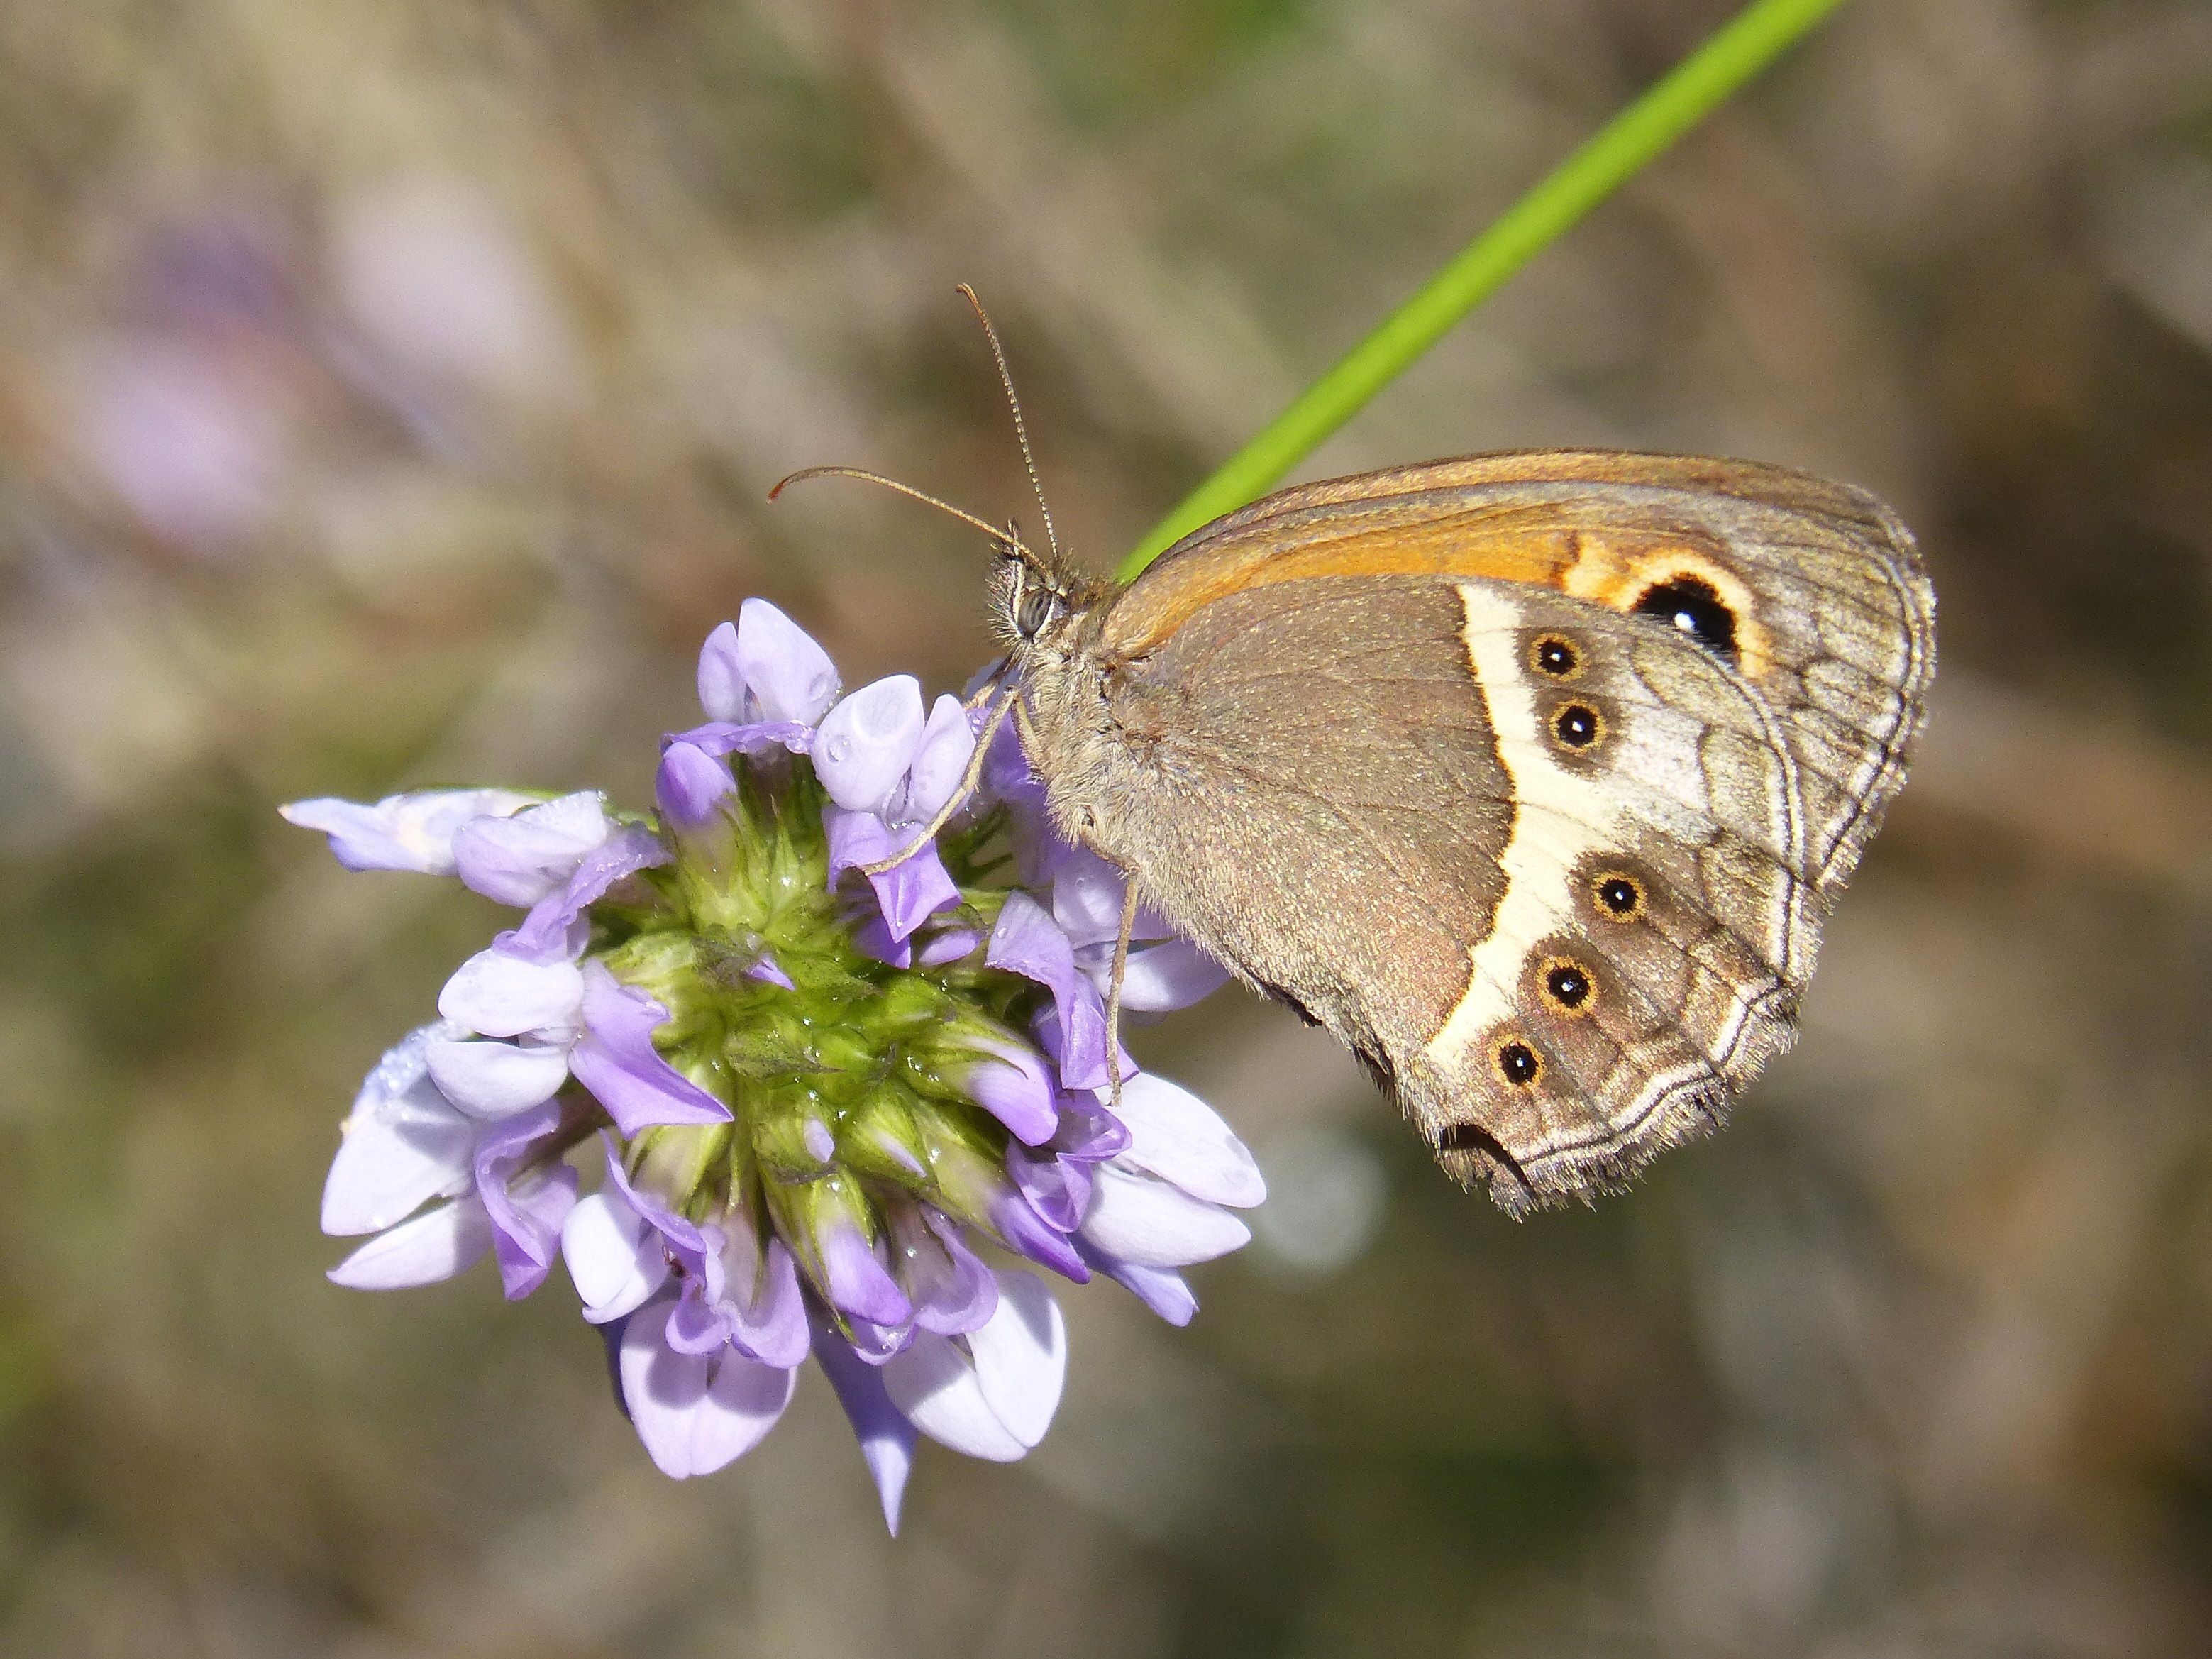
nature, flower, wildlife, insect, moth, butterfly, flora, fauna, wild flower, invertebrate, close up, detail, nectar, pieridae, macro photography, arthropod, pollinator, lobito list, cintada saltabardisses, moths and butterflies, lycaenid